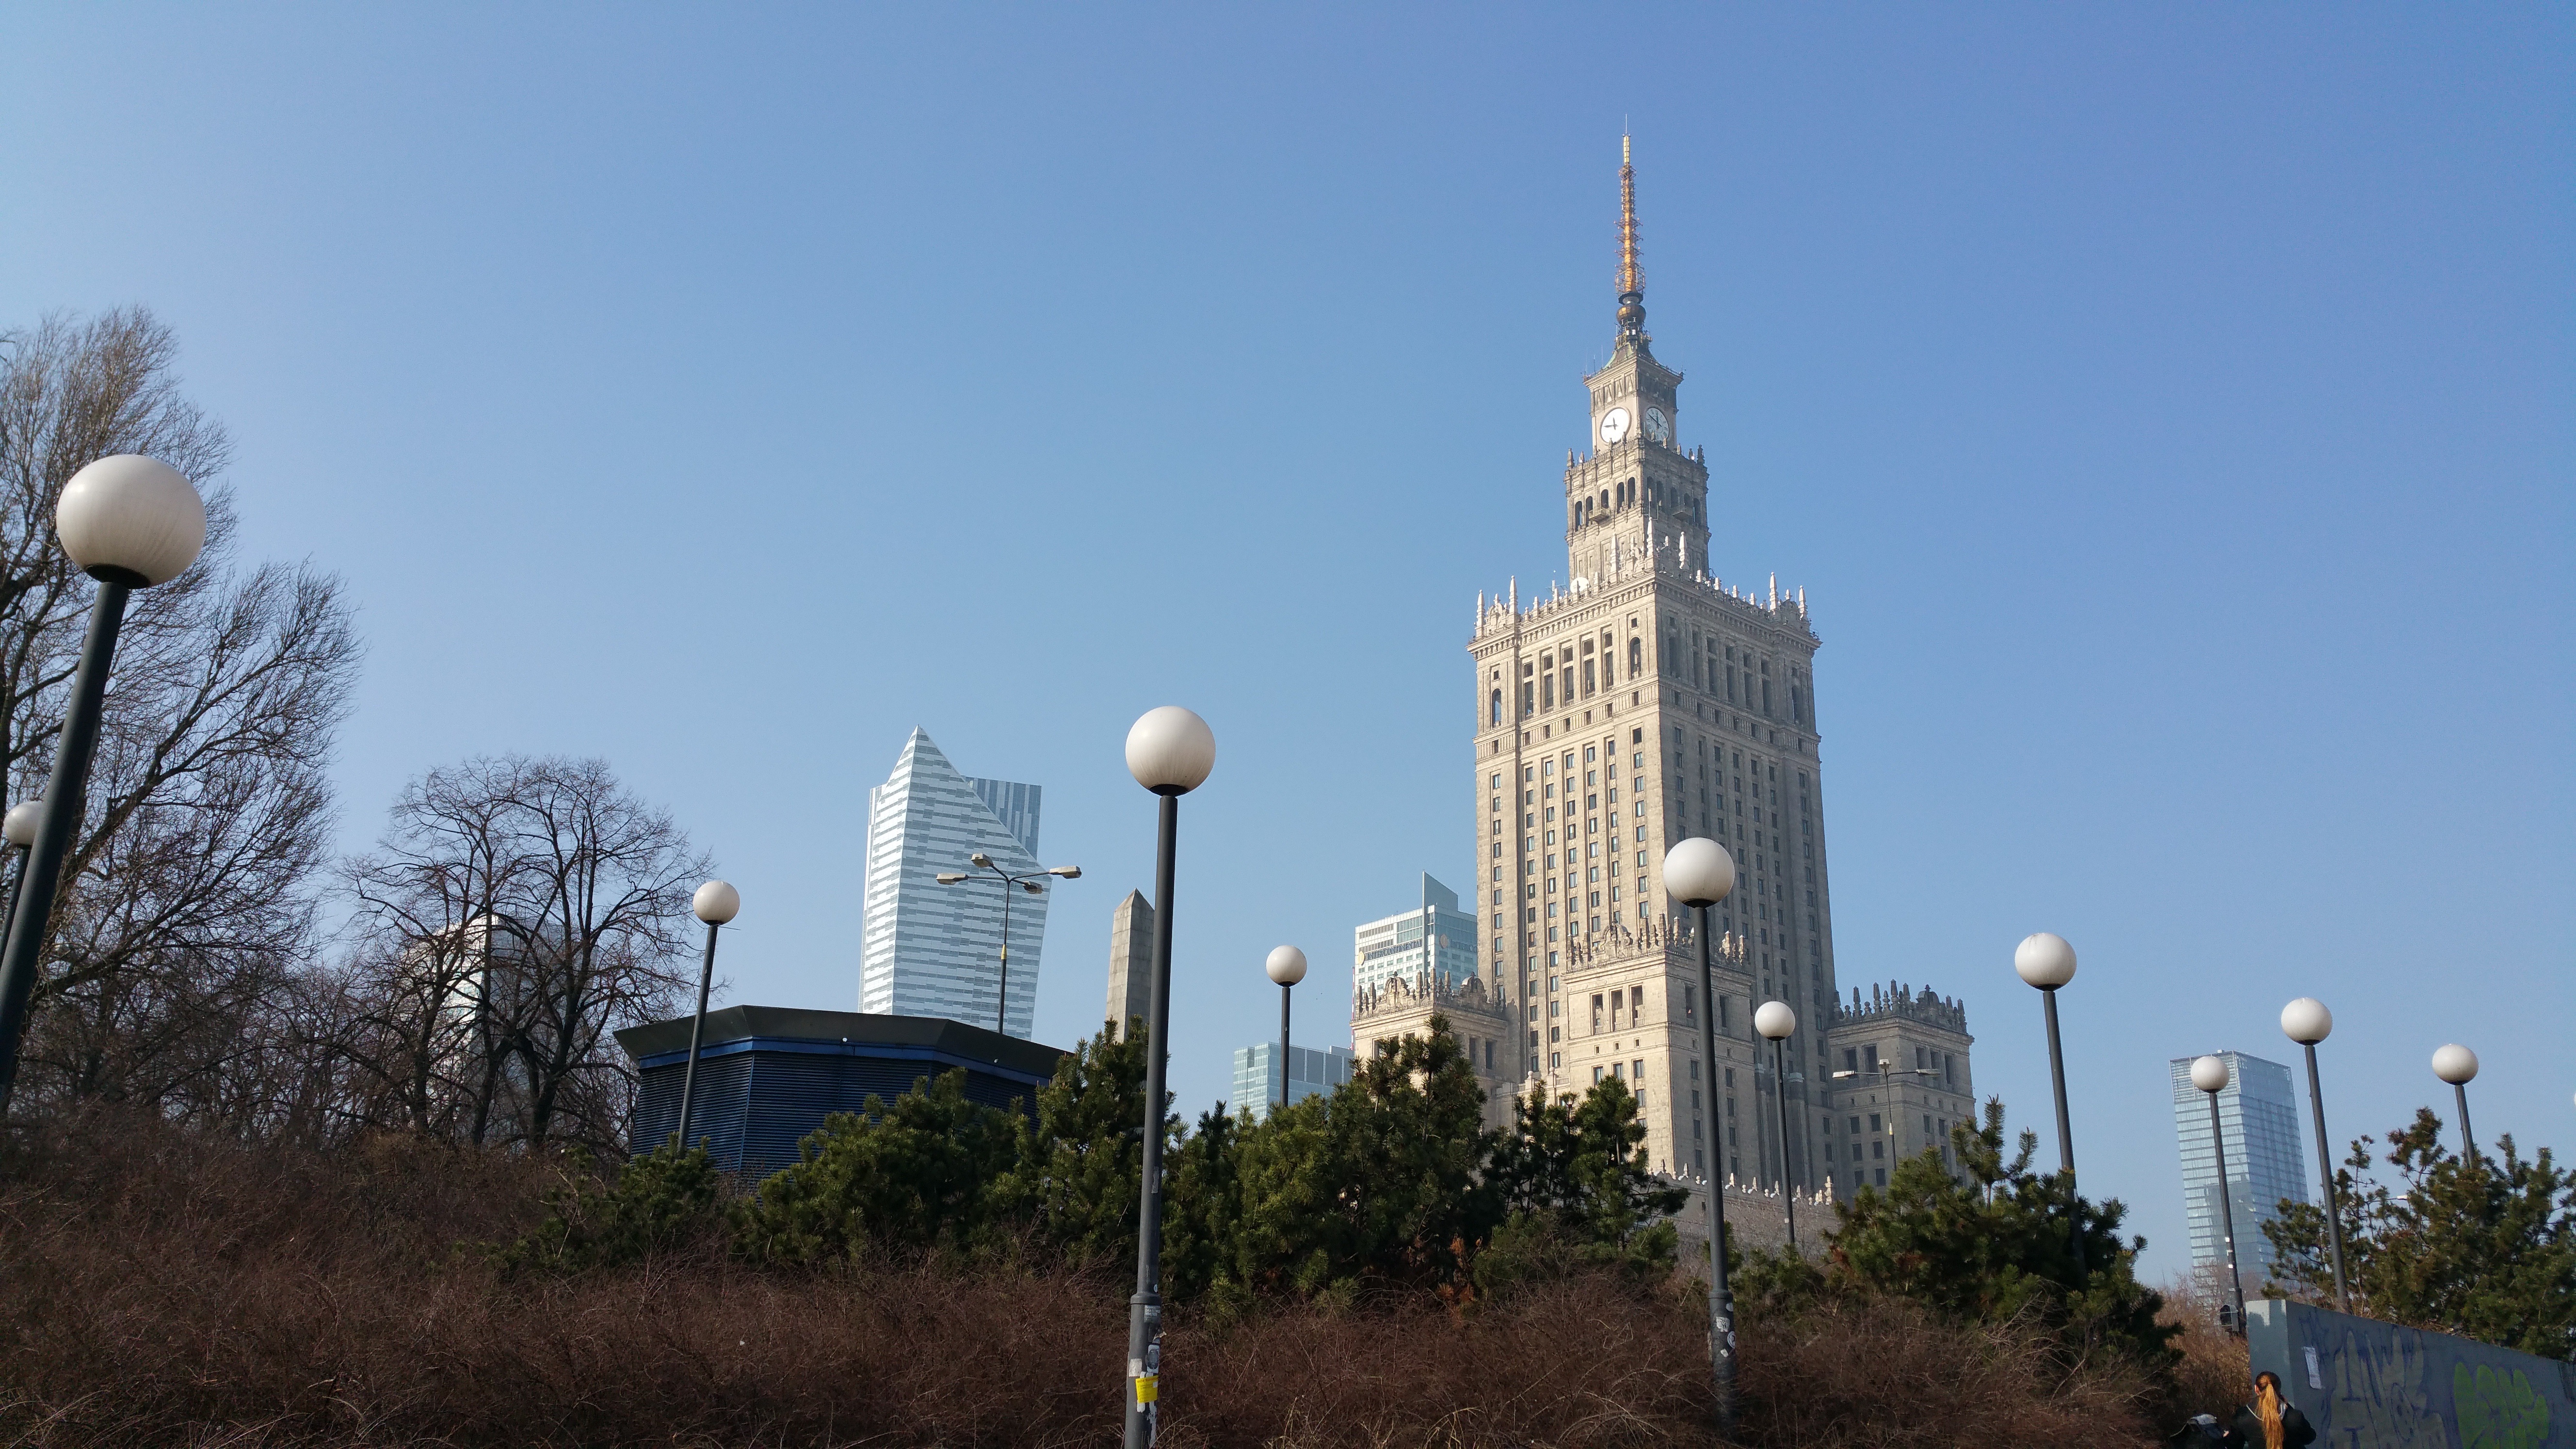
architecture, skyline, building, city, skyscraper, cityscape, downtown, travel, tower, landmark, business, tourism, tower block, place of worship, science, tour, buildings, spire, steeple, poland, warsaw, big city, palace of culture and science, palace of culture, has happened